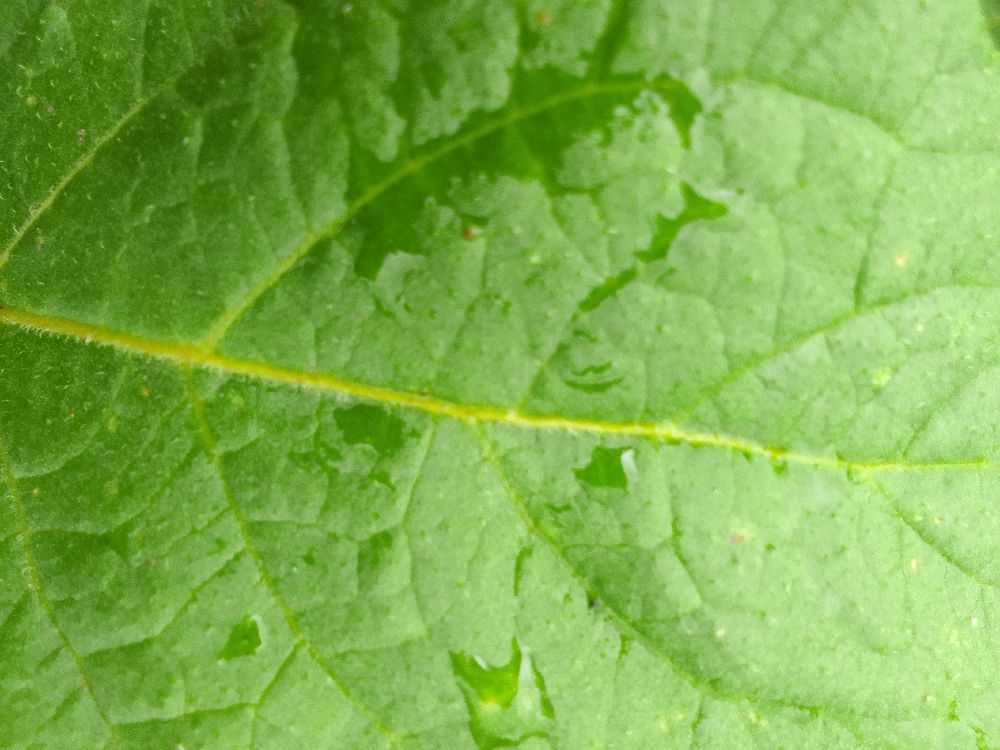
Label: Healthy